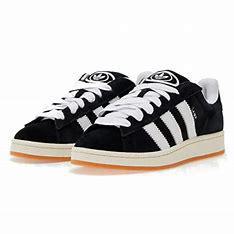
Brand: Adidas
Model: Campus